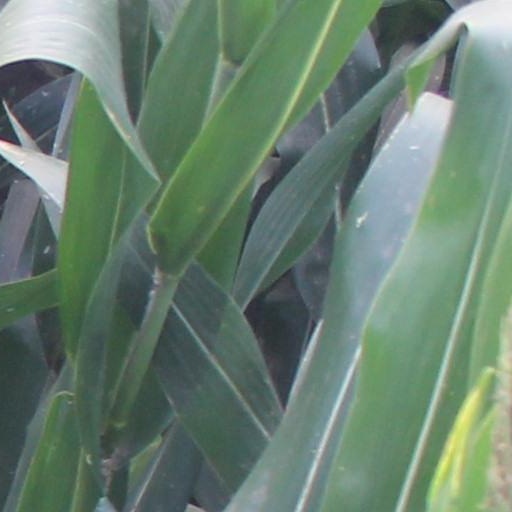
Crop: maize; corn